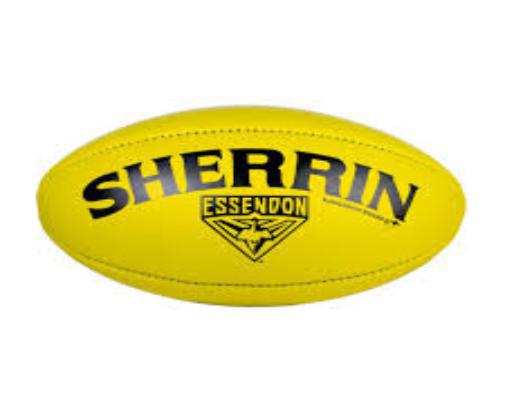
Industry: Sports